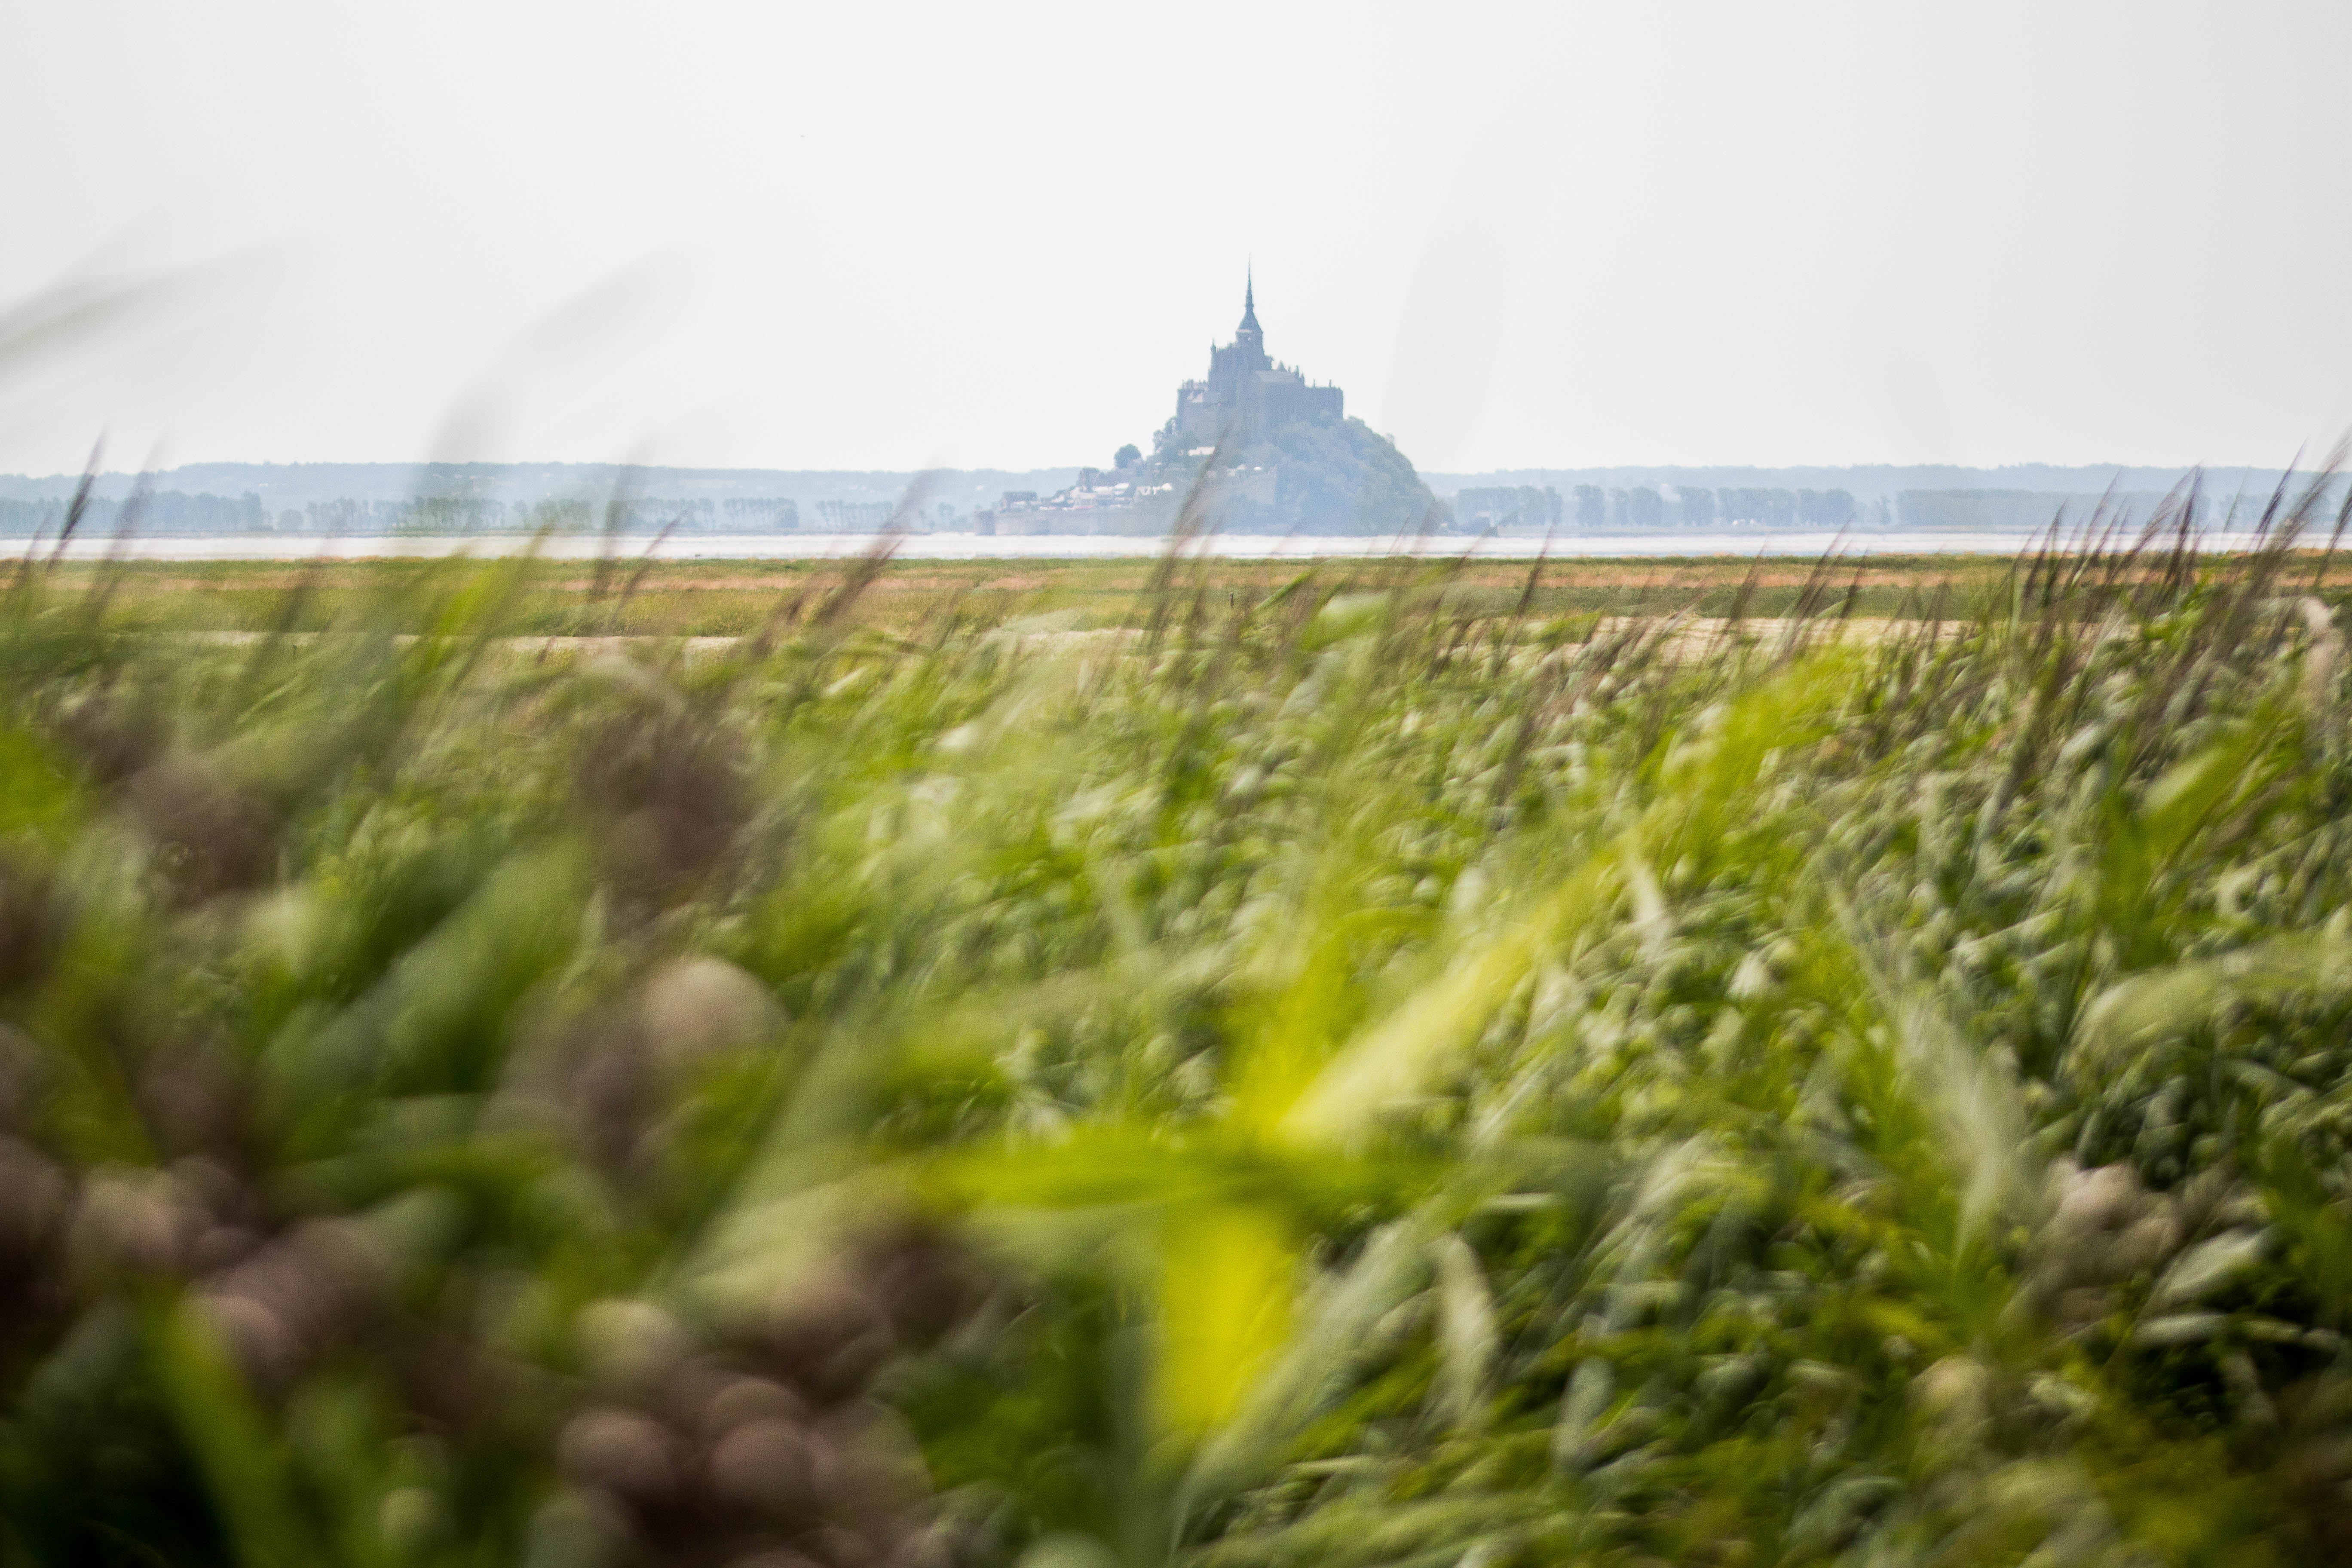
normandy, nature, vegetation, grass, green, field, atmospheric phenomenon, crop, grass family, land lot, plant, plantation, rural area, farm, sunlight, landscape, meadow, agriculture, hill, grassland